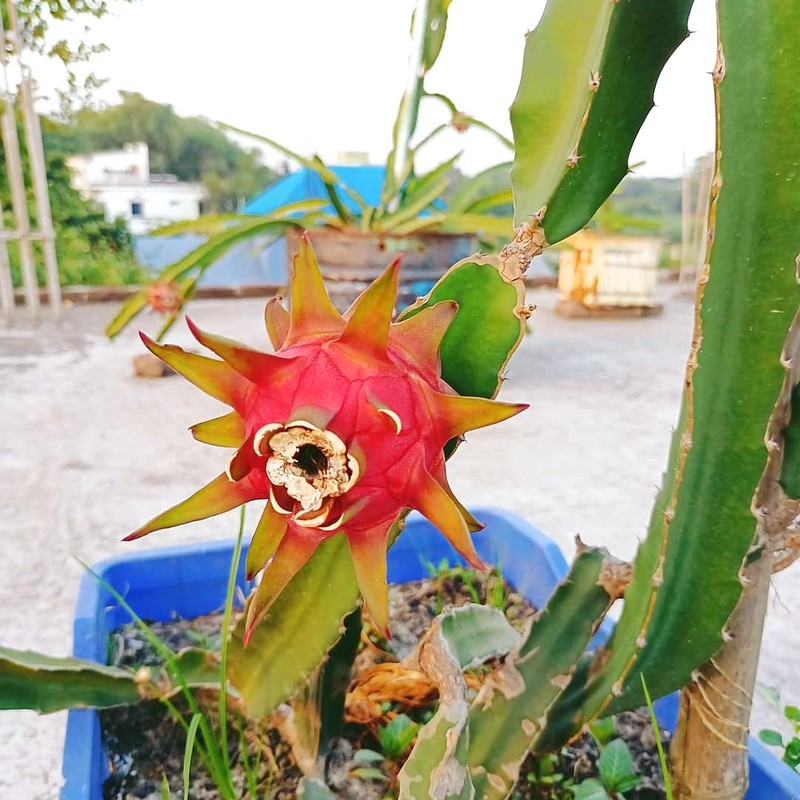
Label: Fresh Dragon Fruit